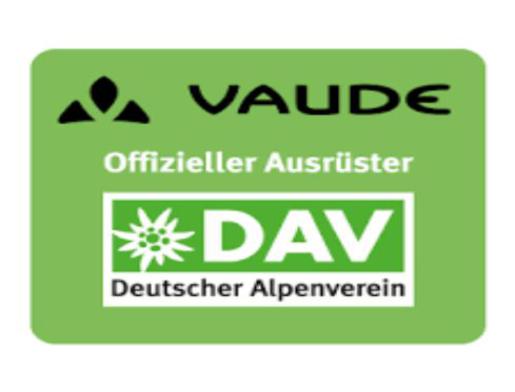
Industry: Others